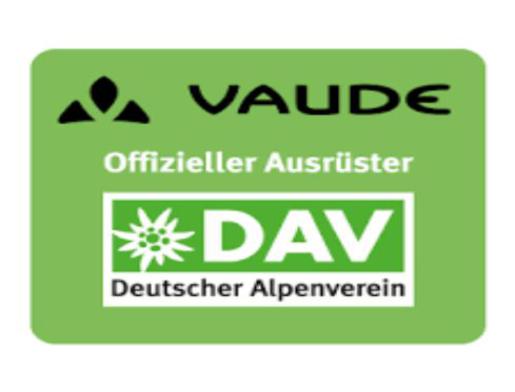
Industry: Others